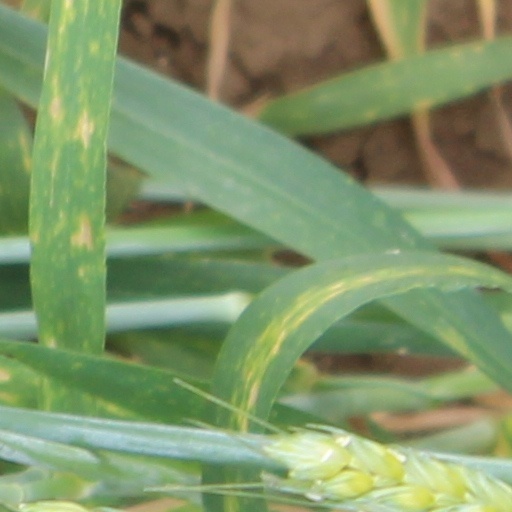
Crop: wheat